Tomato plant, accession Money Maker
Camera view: tilt-top (135 deg); turntable rotation: 150 degrees
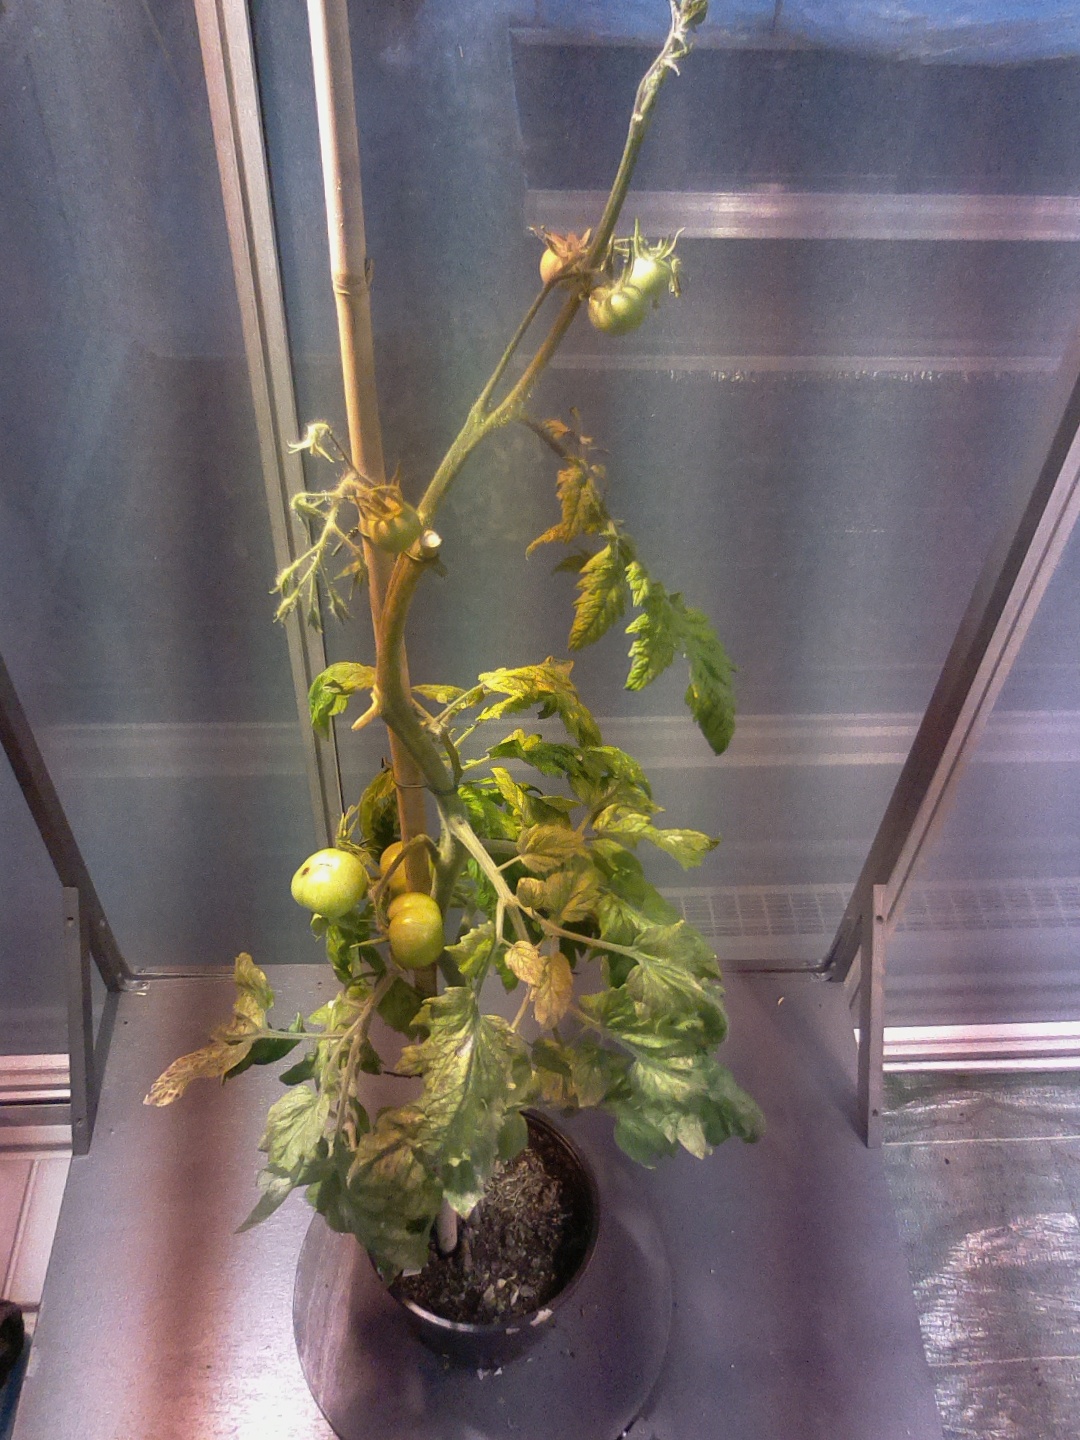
BBCH growth stage 76: 60%-70% of final fruit size